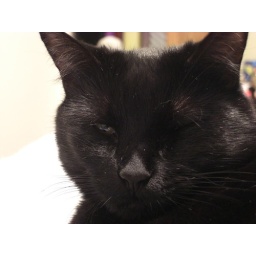
The battle over the cat bed continues today, and will continue into the future